Hinda Déby Itno

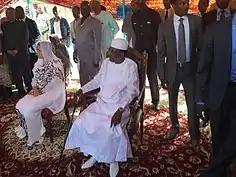
Ino and the President waiting to vote in 2016

Itno admired Sy for her hard work. On 11 August 2019, Sy was appointed by Chad President Idriss Deby Itno to be the Minister of Commerce of Industry and Private Sector Promotion.